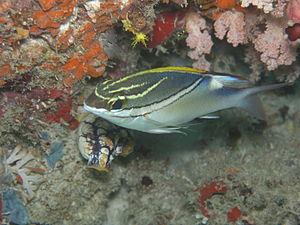
Le Requin baleinier est une espèce commune de requin de la famille des Carcharhinidae, endémique du nord de l'Australie. Il fréquente les eaux peu profondes à proximité du rivage, y compris les estuaires. Ce petit requin trapu peut généralement atteindre une taille de 1 à 1,3 m de long et est de couleur brunâtre sans marques visibles sur les ailerons. Il peut être identifié par son long museau, ses grandes nageoires pectorales triangulaires, et sa grande première nageoire dorsale positionnée bien en avant du corps.